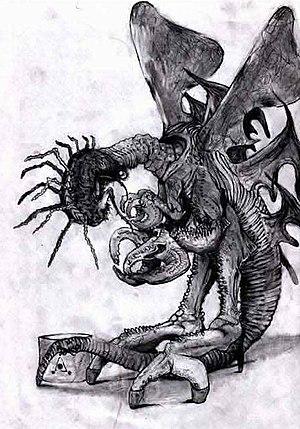
Celui qui chuchotait dans les ténèbres est une nouvelle de science-fiction de Howard Phillips Lovecraft, publiée dans le pulp Weird Tales en août 1931.